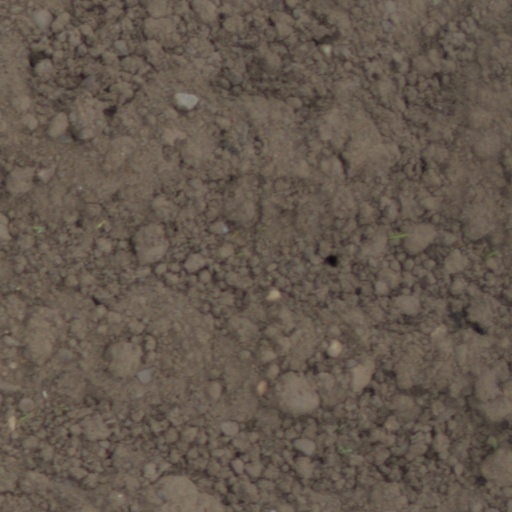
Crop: wheat